Burt's solar compass

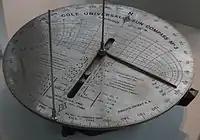

Burt improved the instrument over the years and it won awards from various organizations for its technology as being simple, rugged, inexpensive, reliable and accurate and was used by surveyors from the nineteenth into the twentieth century. In 1851, he exhibited his latest version at the Great Exhibition World's Fair in London. There it was examined and endorsed by scholar John Herschel. Burt received a prize from the fair for his compass instrument design. He then received another medal for his simpler, more accurate version by jurors of Astronomical Instruments with a personal compliment by Albert Edward, Prince of Wales, on October 15, 1851, at Hyde Park, London, England.